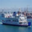
Label: ship